Clegg Hall

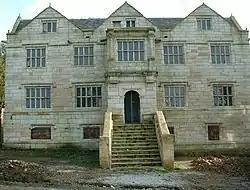
Clegg Hall following restoration

Clegg Hall is a Grade II* listed 17th-century hall in Littleborough, Greater Manchester, England. It is situated just outside Smithy Bridge.